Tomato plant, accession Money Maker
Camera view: vertical (180 deg); turntable rotation: 90 degrees
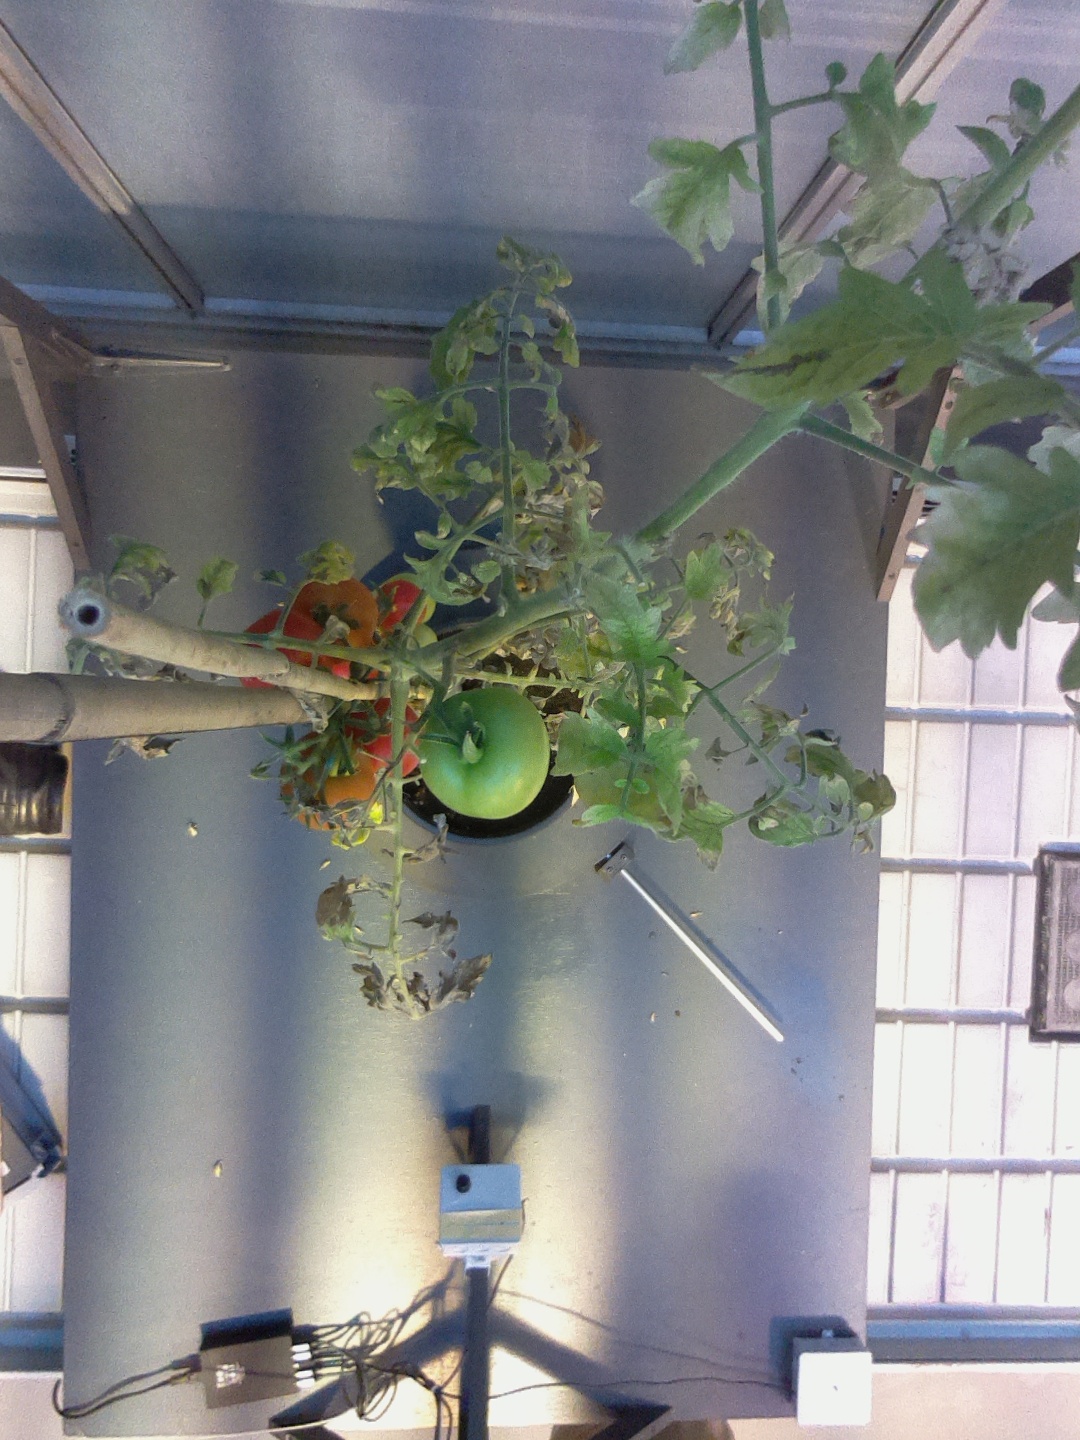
BBCH growth stage 89: 90%-100% of fruits show typical fully ripe color